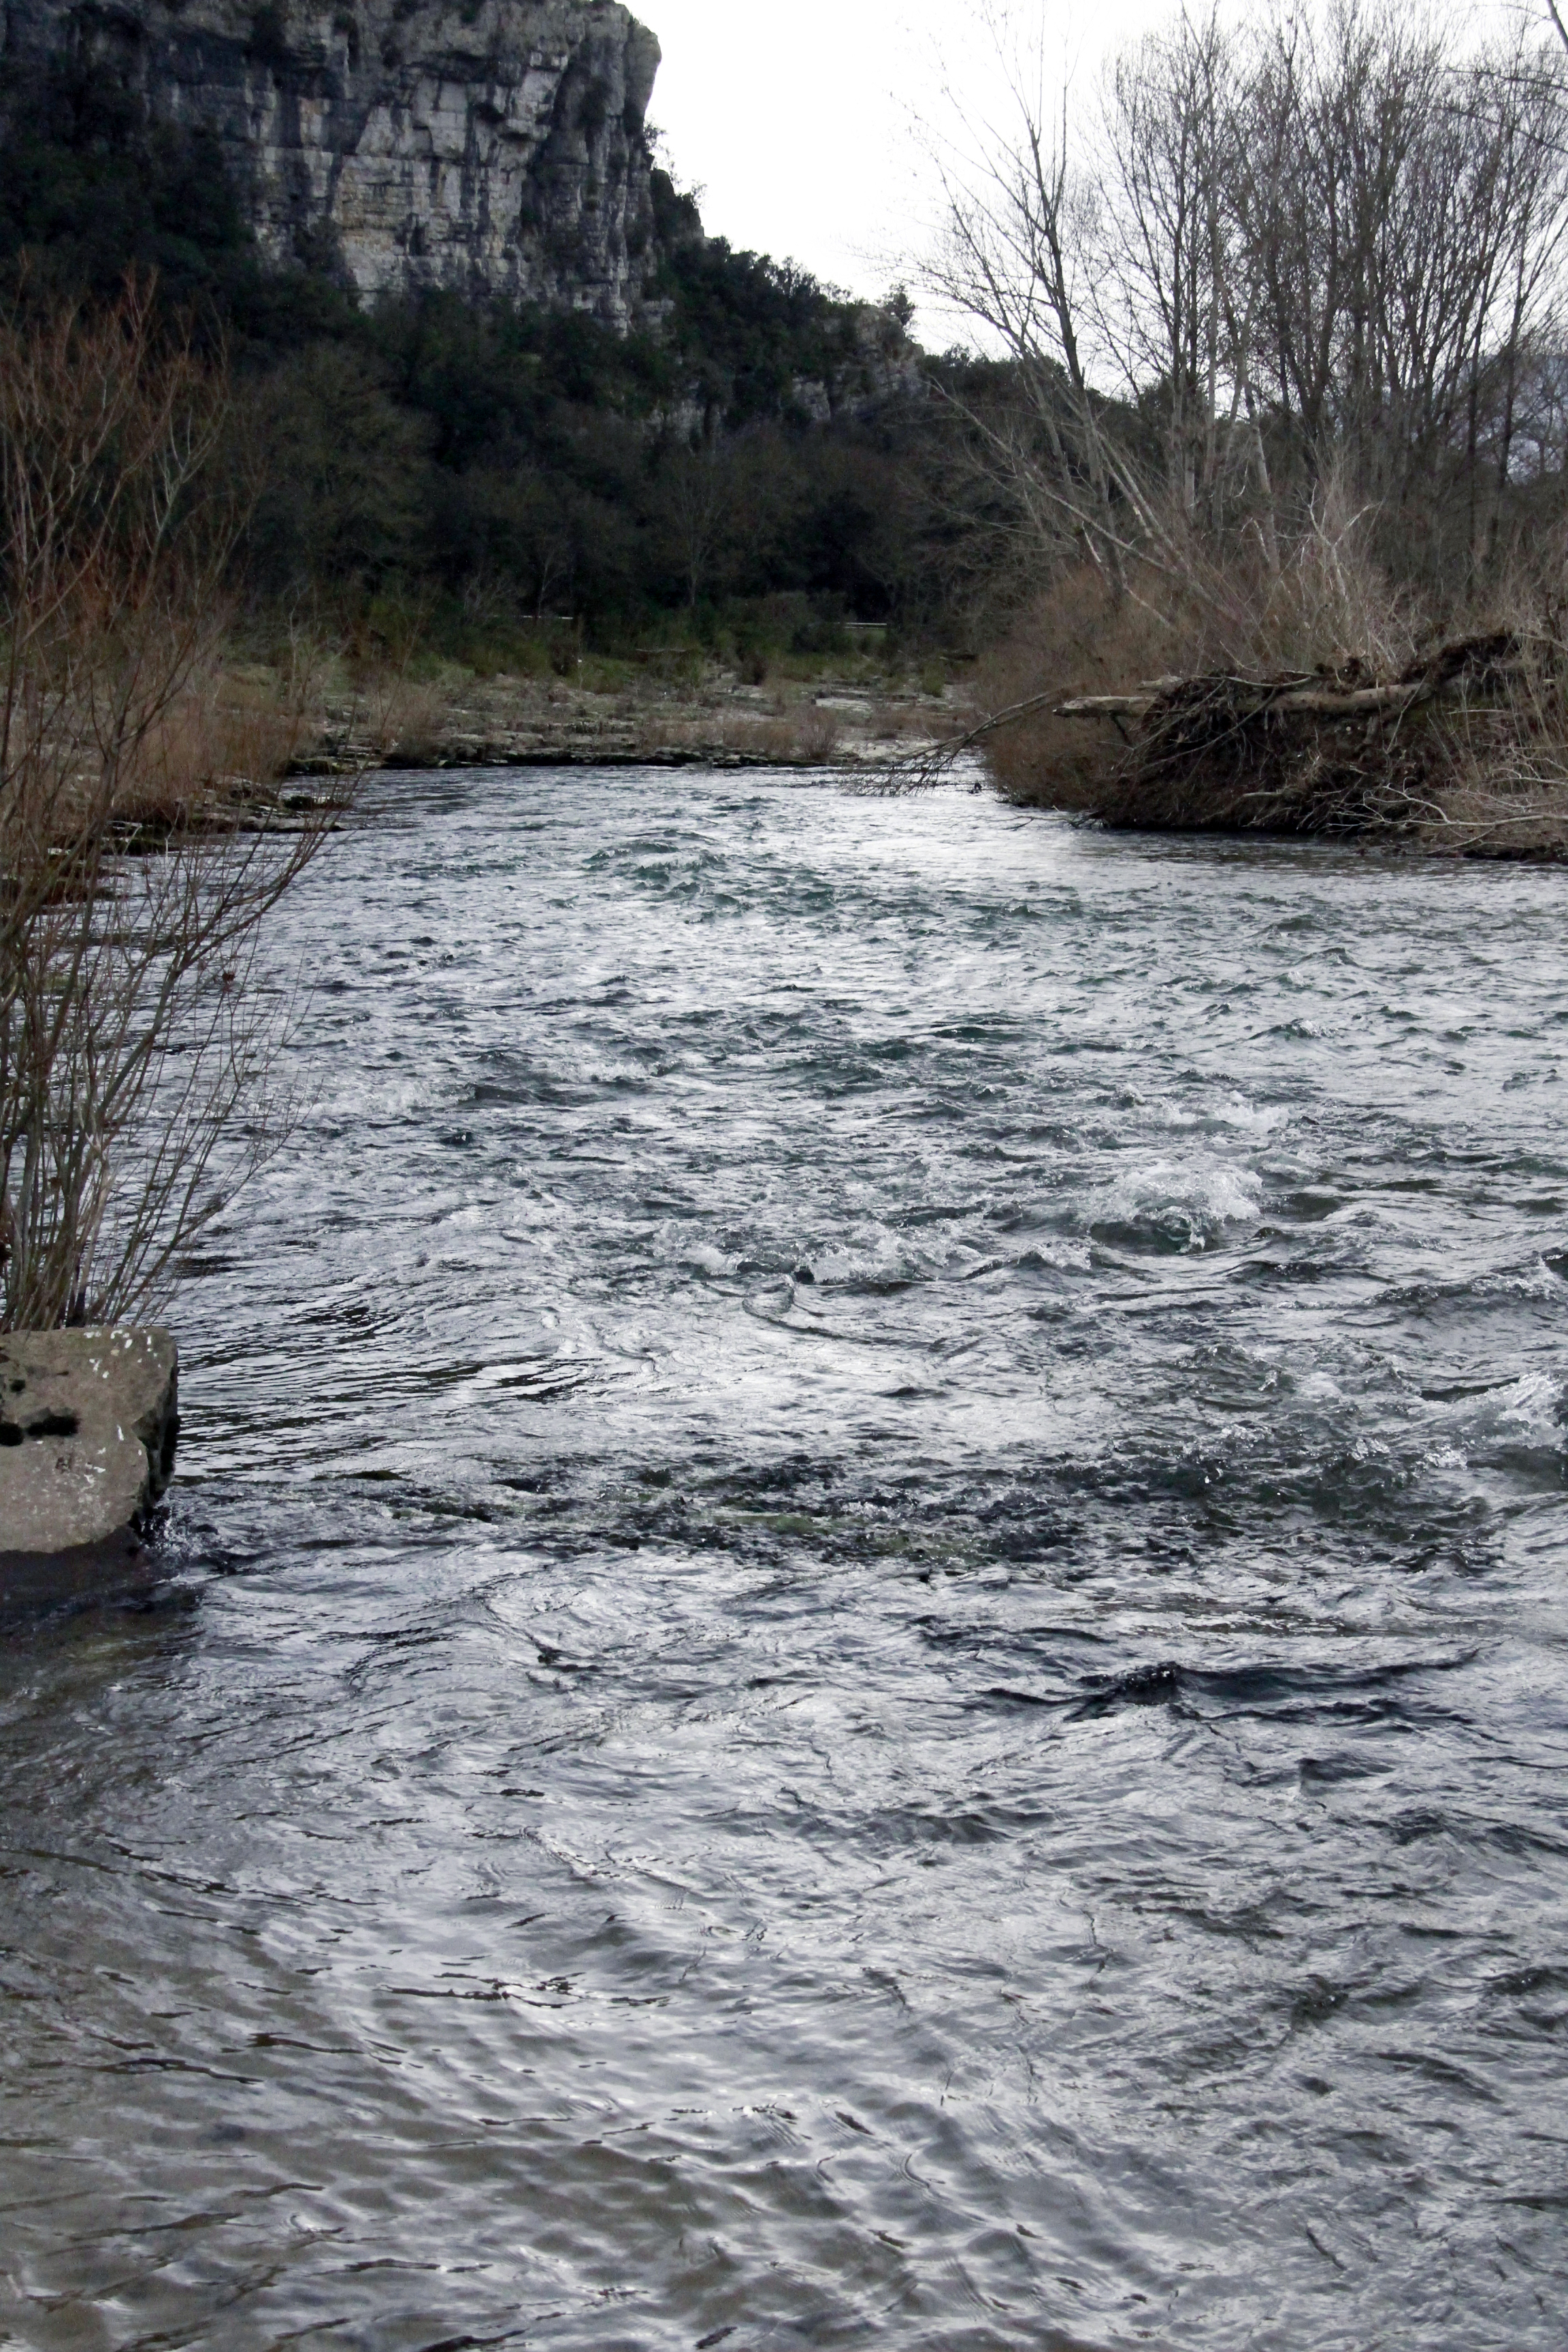
sea, water, boat, shore, lake, river, france, europe, stream, vehicle, rapid, reservoir, waterway, body of water, midi, hiver, boating, channel, languedocroussillon, hrault, courant, eauxvives, loch, landform